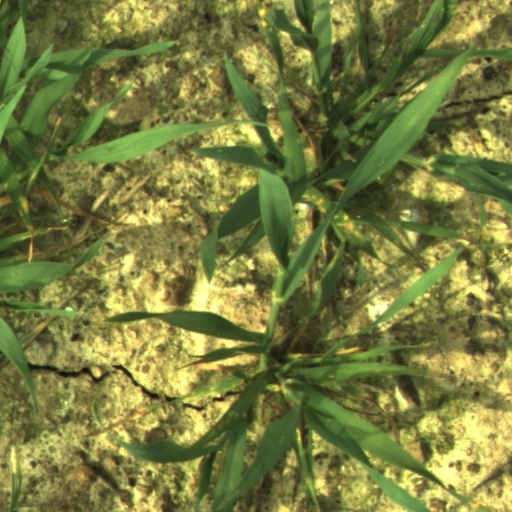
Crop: wheat